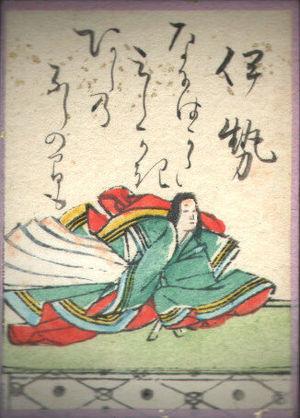
Le Ogura hyakunin isshu est une célèbre compilation de poèmes classiques japonais. Ce nom peut aussi faire référence au jeu karuta qui se base sur ce fameux recueil.